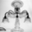
Label: lamp